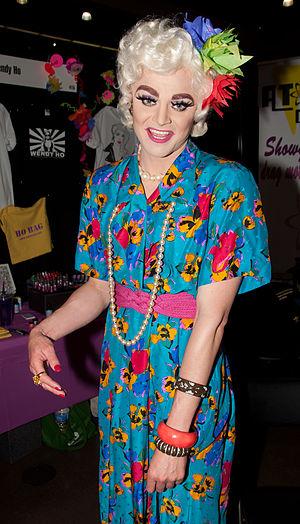
Tammie Brown est le nom de scène de Keith Glen Schubert, une drag queen américaine, personnalité de télé réalité et interprète. Brown était connue sur les scènes de drag du sud de Californie avant de participer à la première saison de RuPaul's Drag Race puis RuPaul's Drag Race: All Stars.